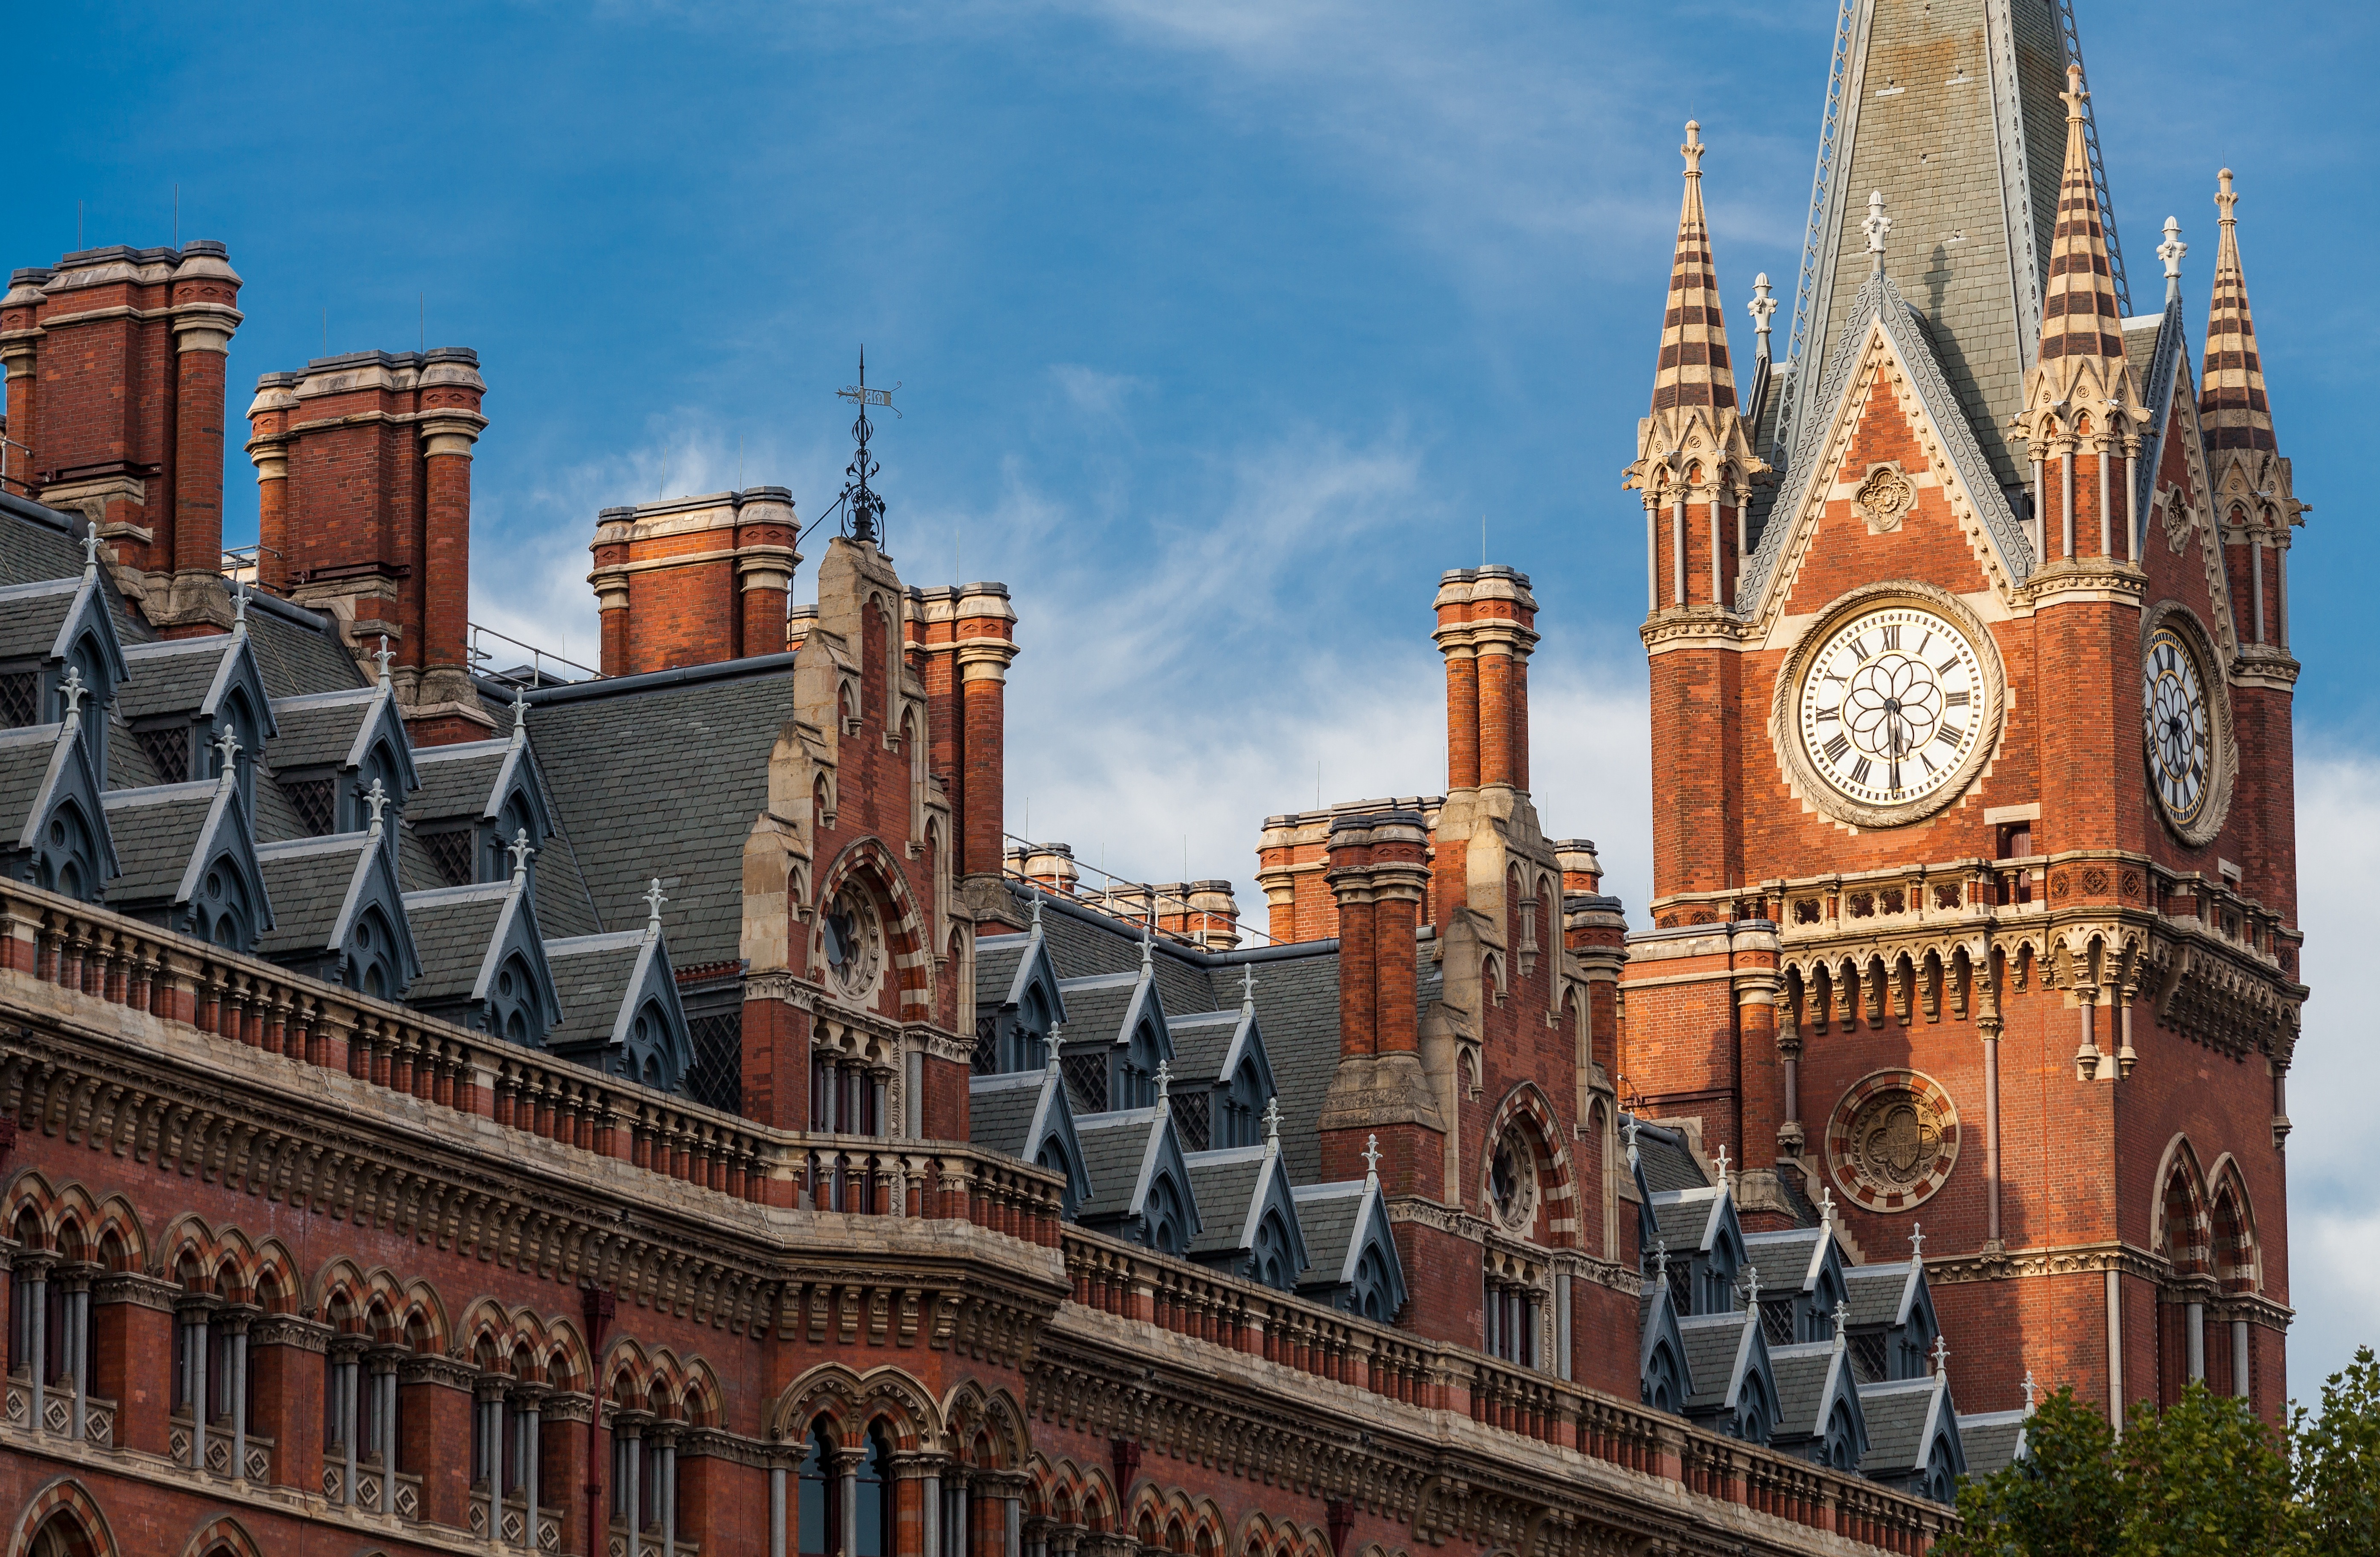
architecture, sky, building, city, skyscraper, urban, cityscape, downtown, plaza, landmark, facade, cathedral, england, london, outside, clouds, buildings, historical, metropolis, cities, great britain, urban area, st pancras, midland hotel, railroad stations